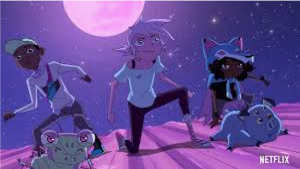
Portrait style: Cartoon Portrait